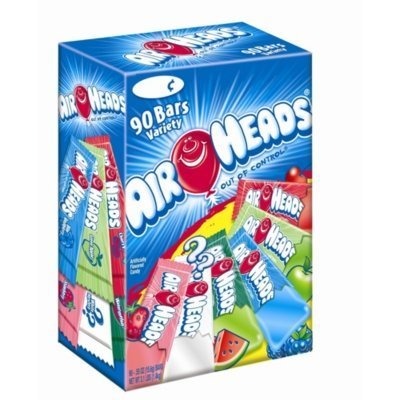
Item Name: Air Heads Candy Taffy 90 Count Variety Box Assortment
Value: 1.0
Unit: Count

Price: 22.95